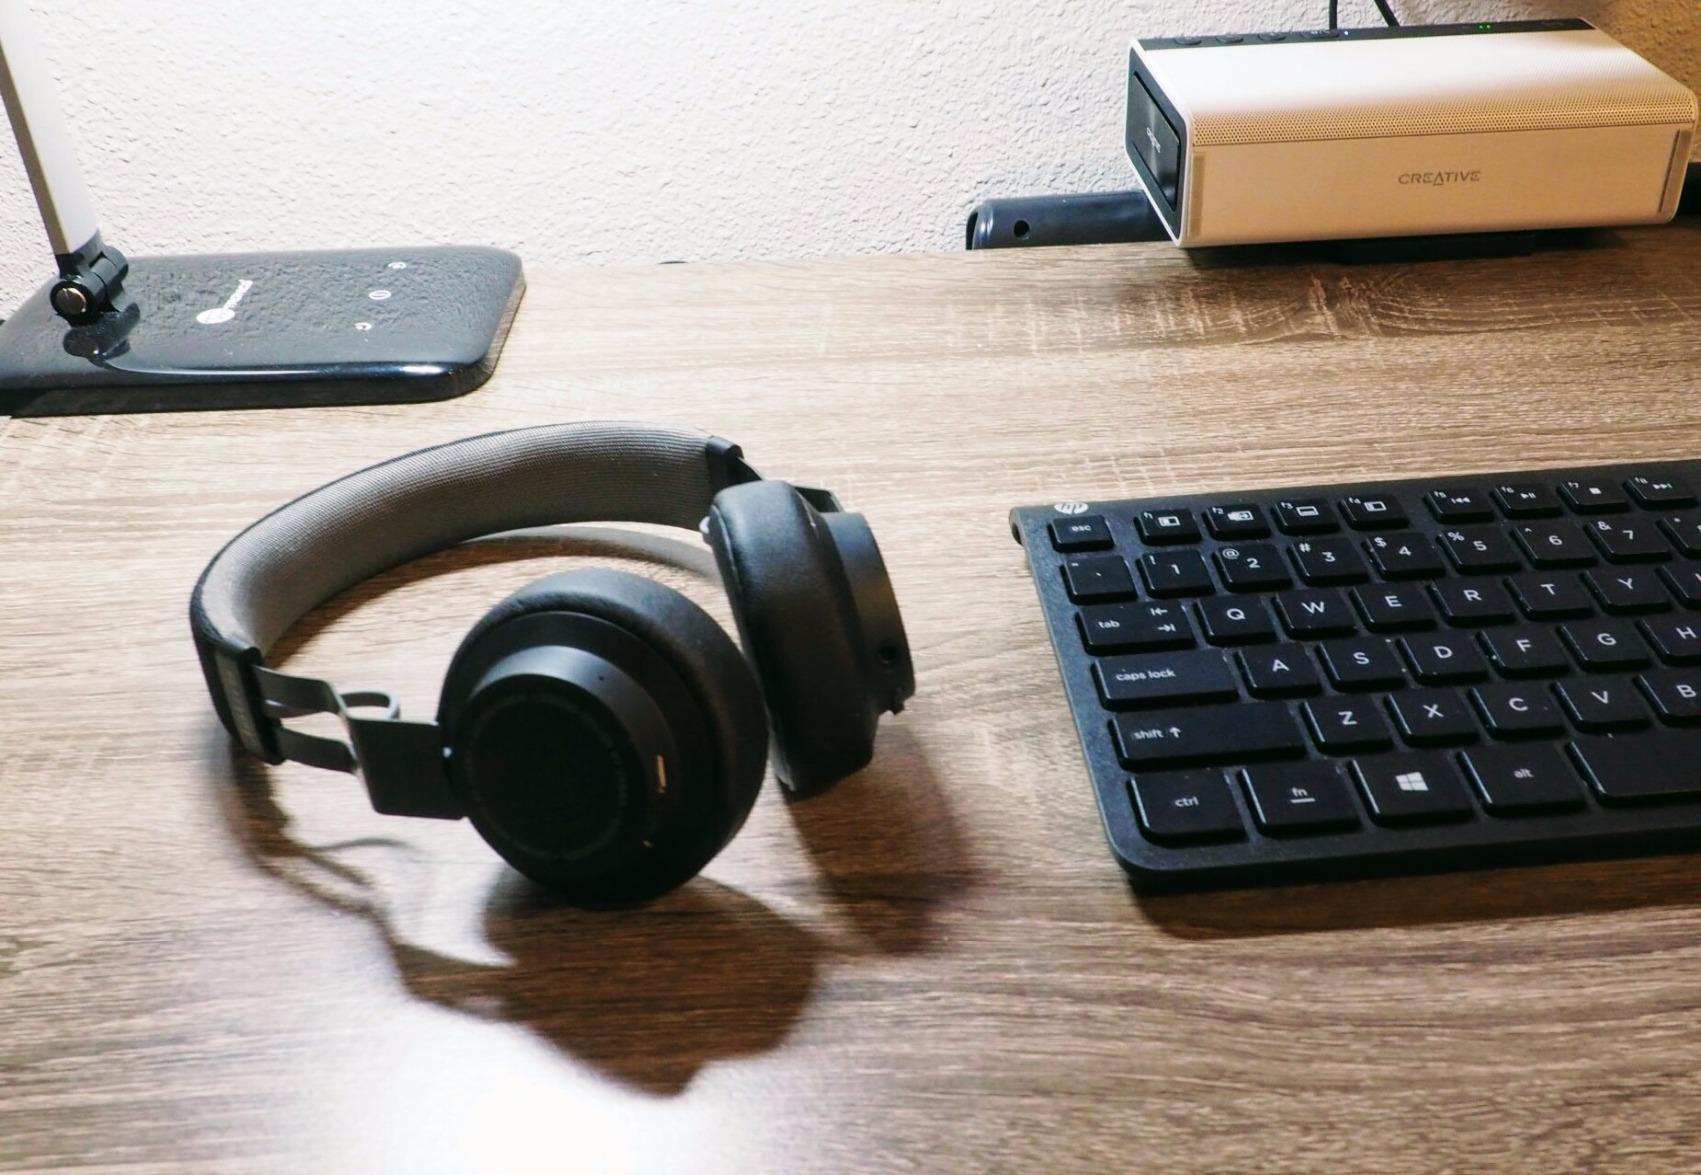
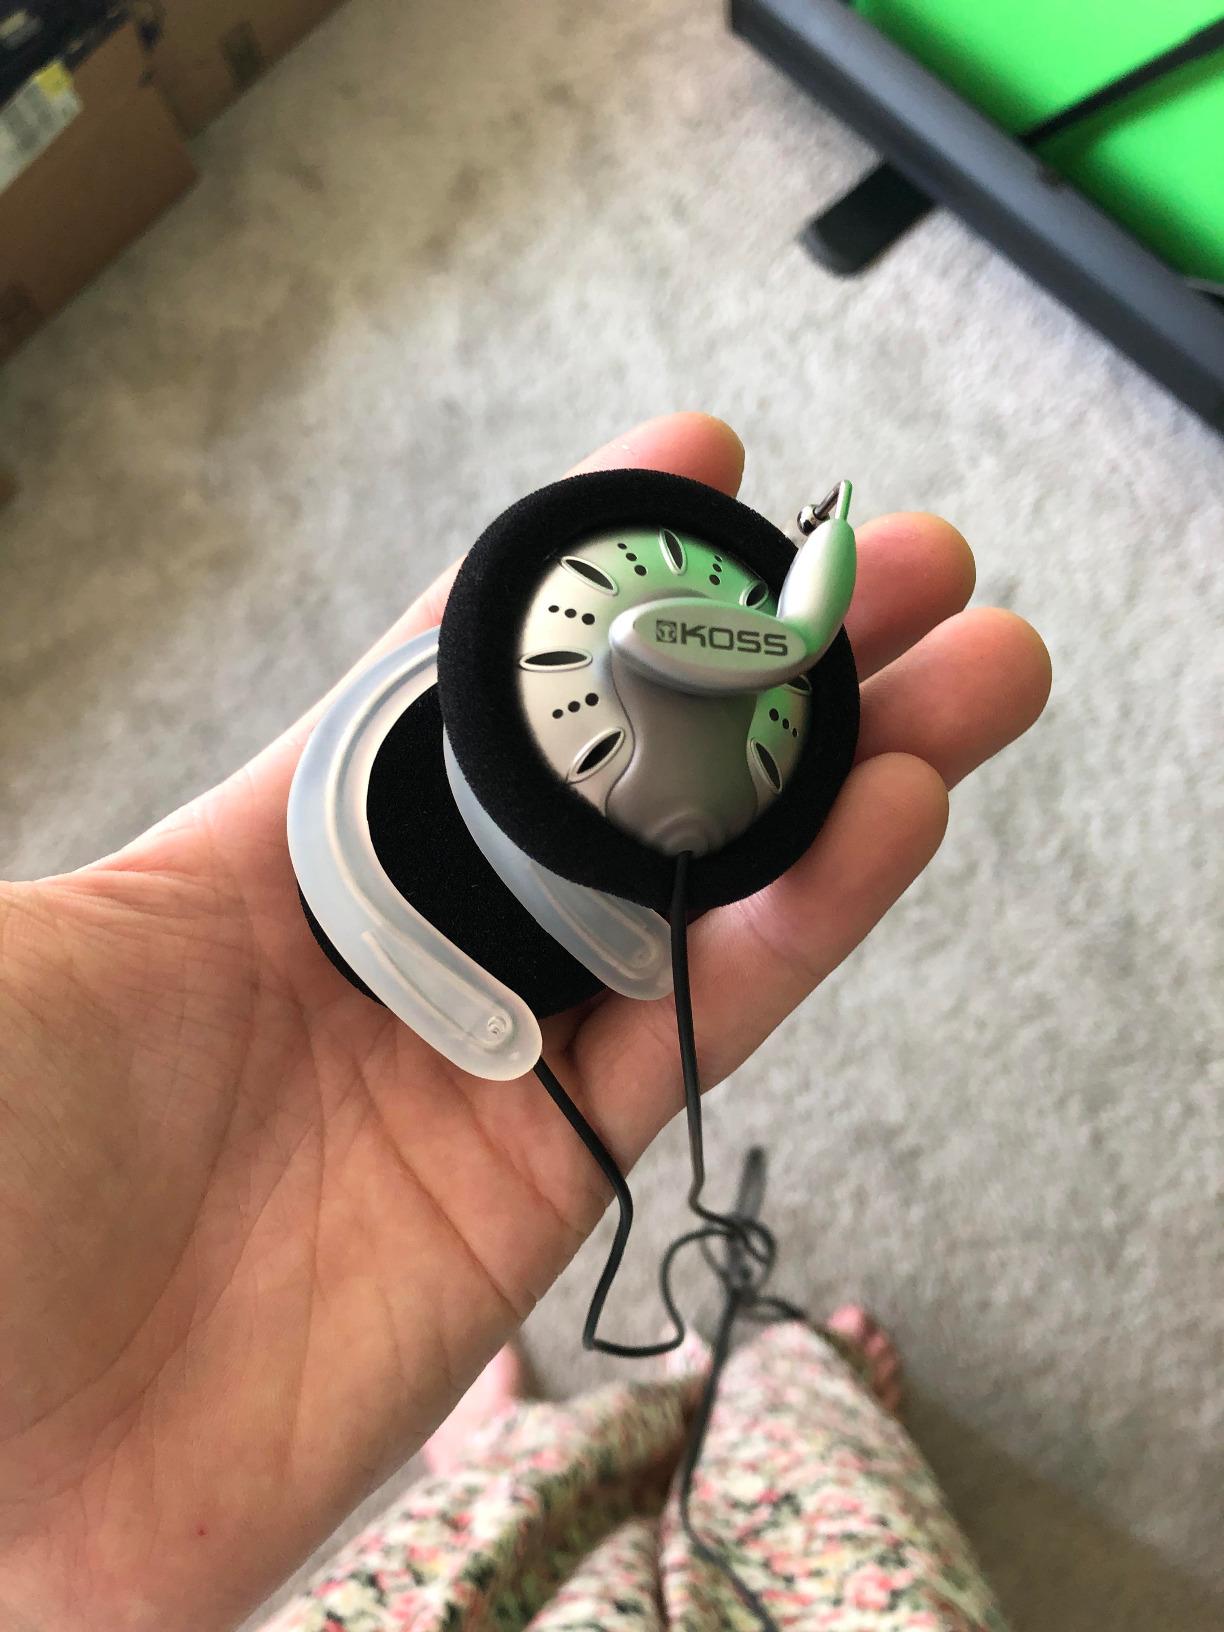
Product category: headphones
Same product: no